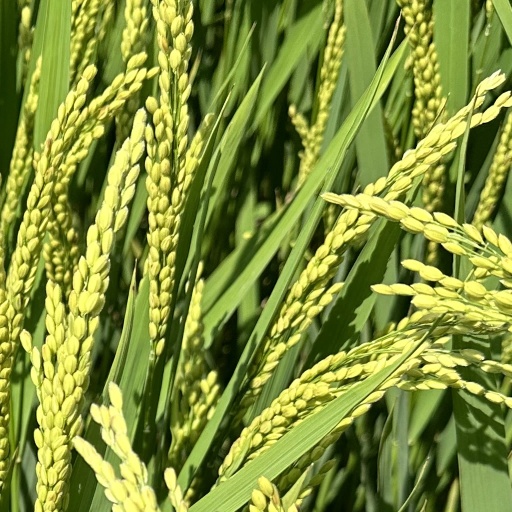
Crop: rice